Lee Jae Myung

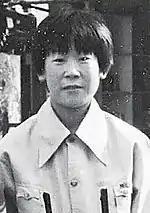

Lee was born in Andong, South Korea as the fifth of seven children. His birth likely occurred around 8 December 1963 (the 22nd or 23rd day of the 10th month in the Korean lunisolar calendar), but because his father registered it late, his official birth date was recorded as 22 December 1964.